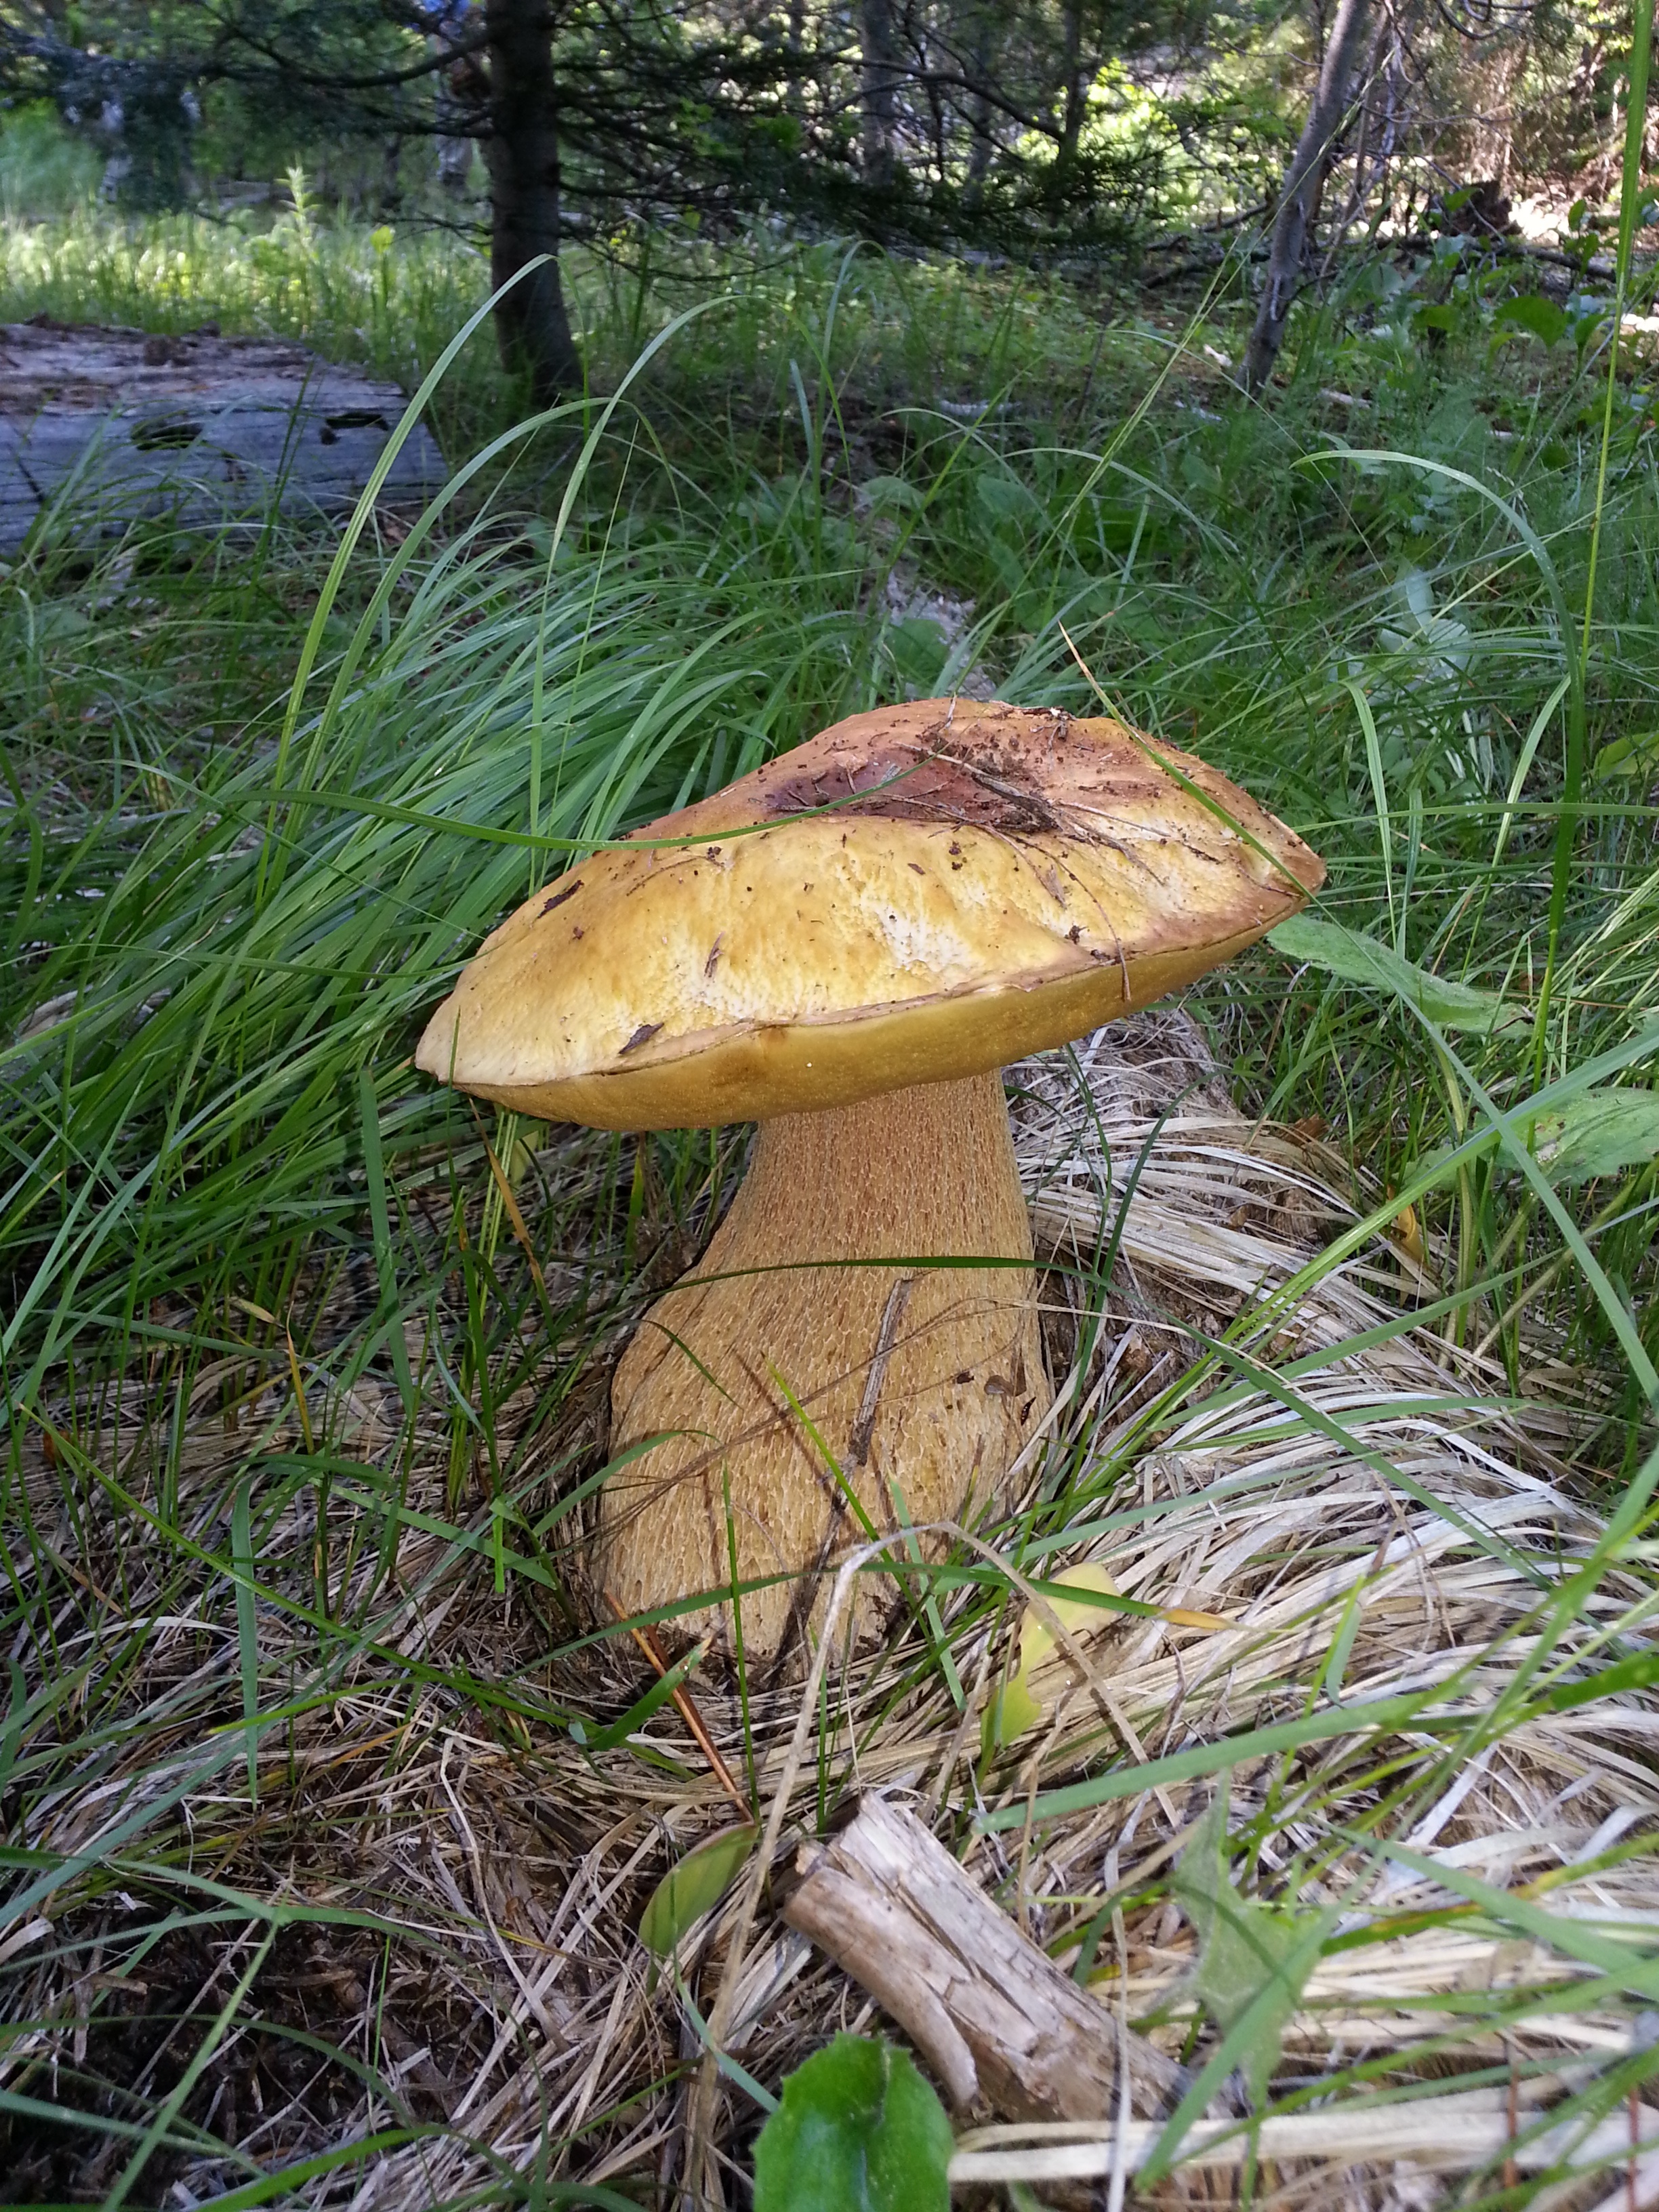
forest, mushroom, fauna, fungus, king, woodland, agaric, bolete, matsutake, oyster mushroom, edible mushroom, medicinal mushroom, agaricaceae, penny bun, pleurotus eryngii